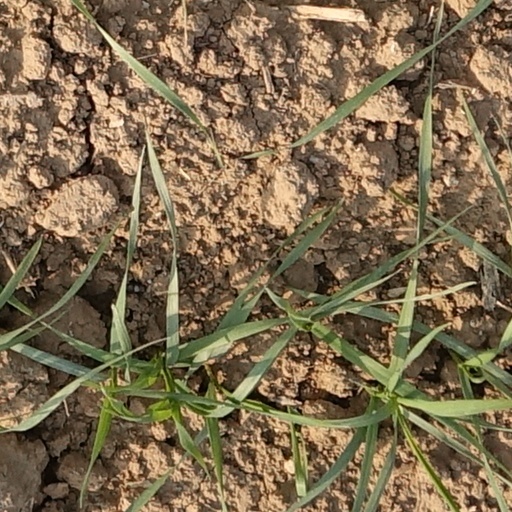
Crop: wheat